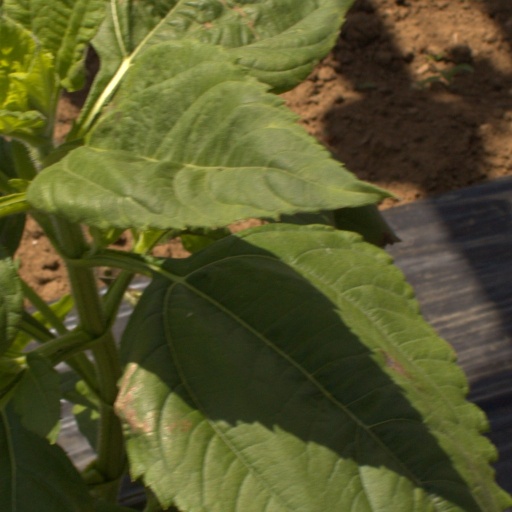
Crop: Jerusalem artichoke